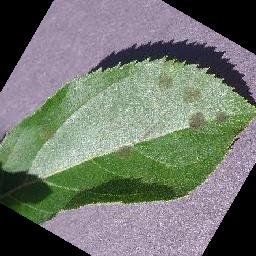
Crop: apple
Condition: scab